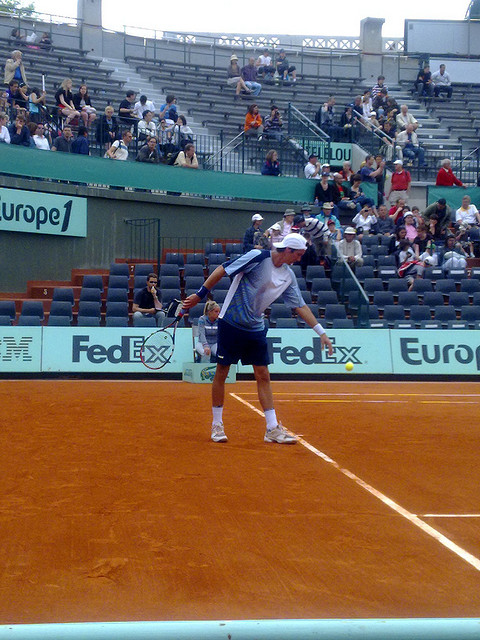
nam vận động viên tennis đang chuẩn bị phát bóng ở trên sân đất nện